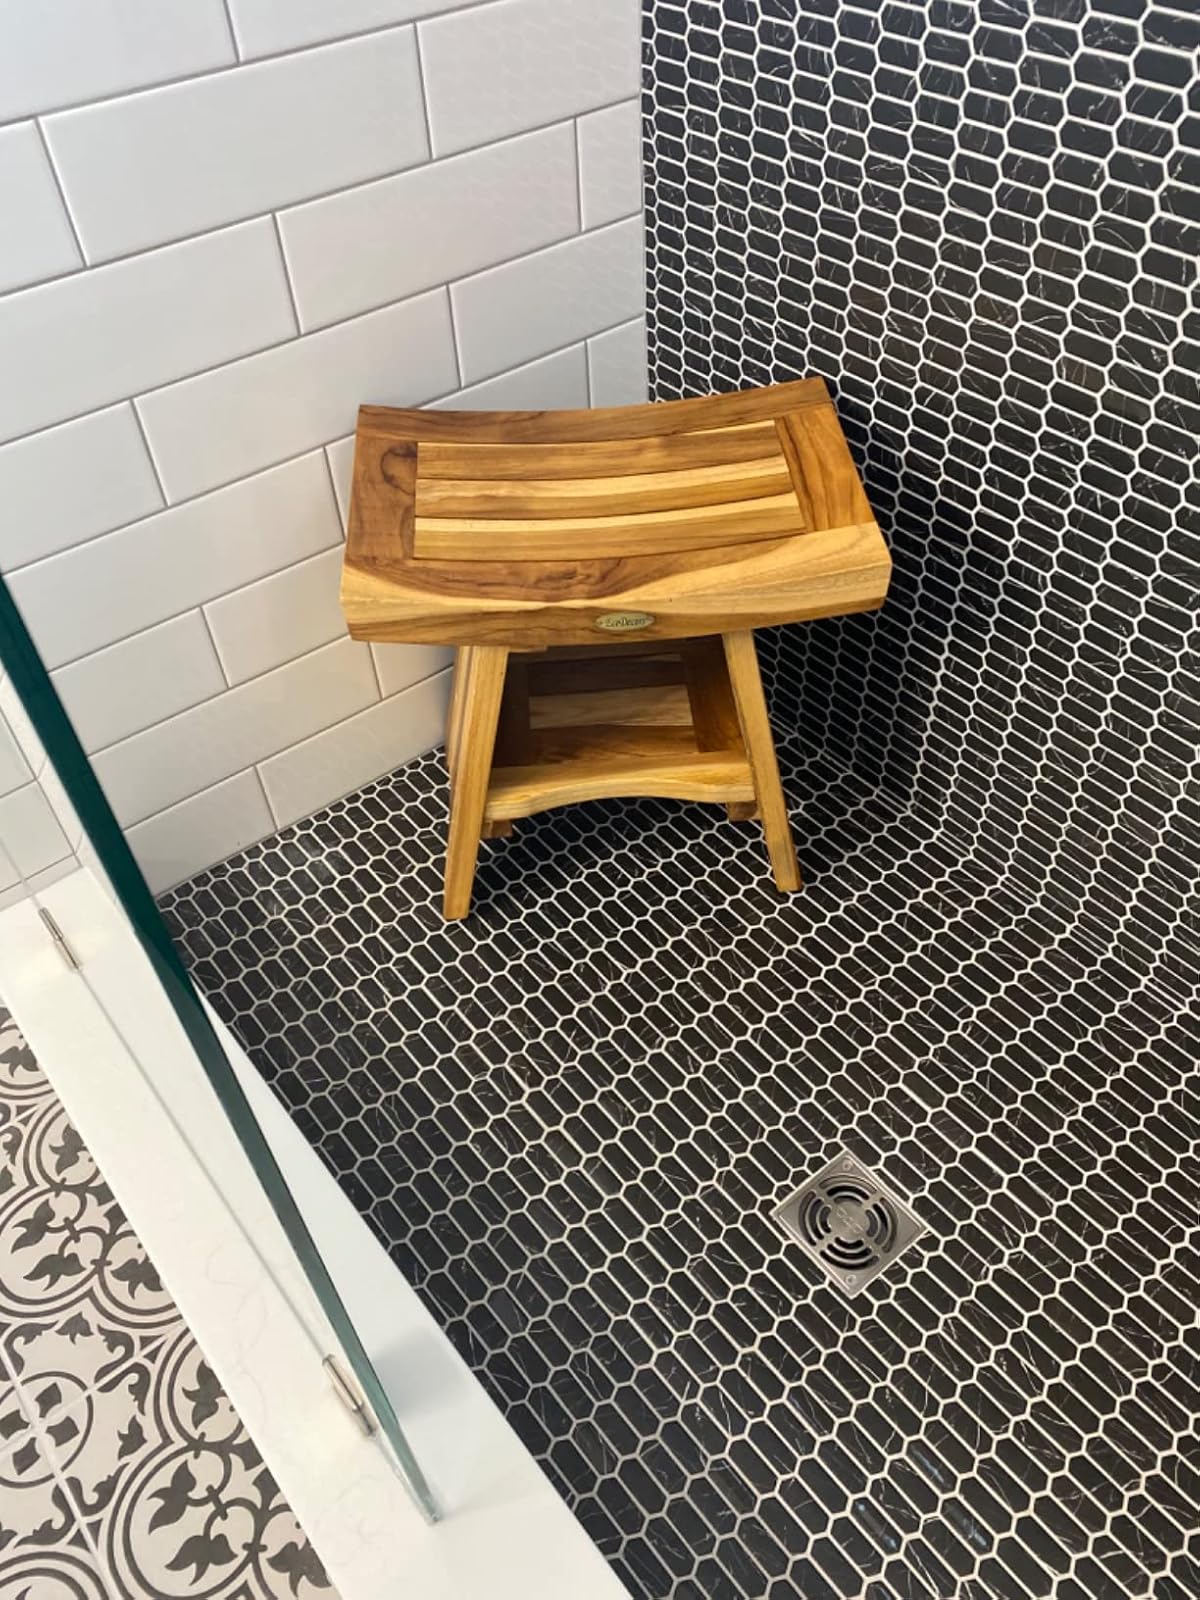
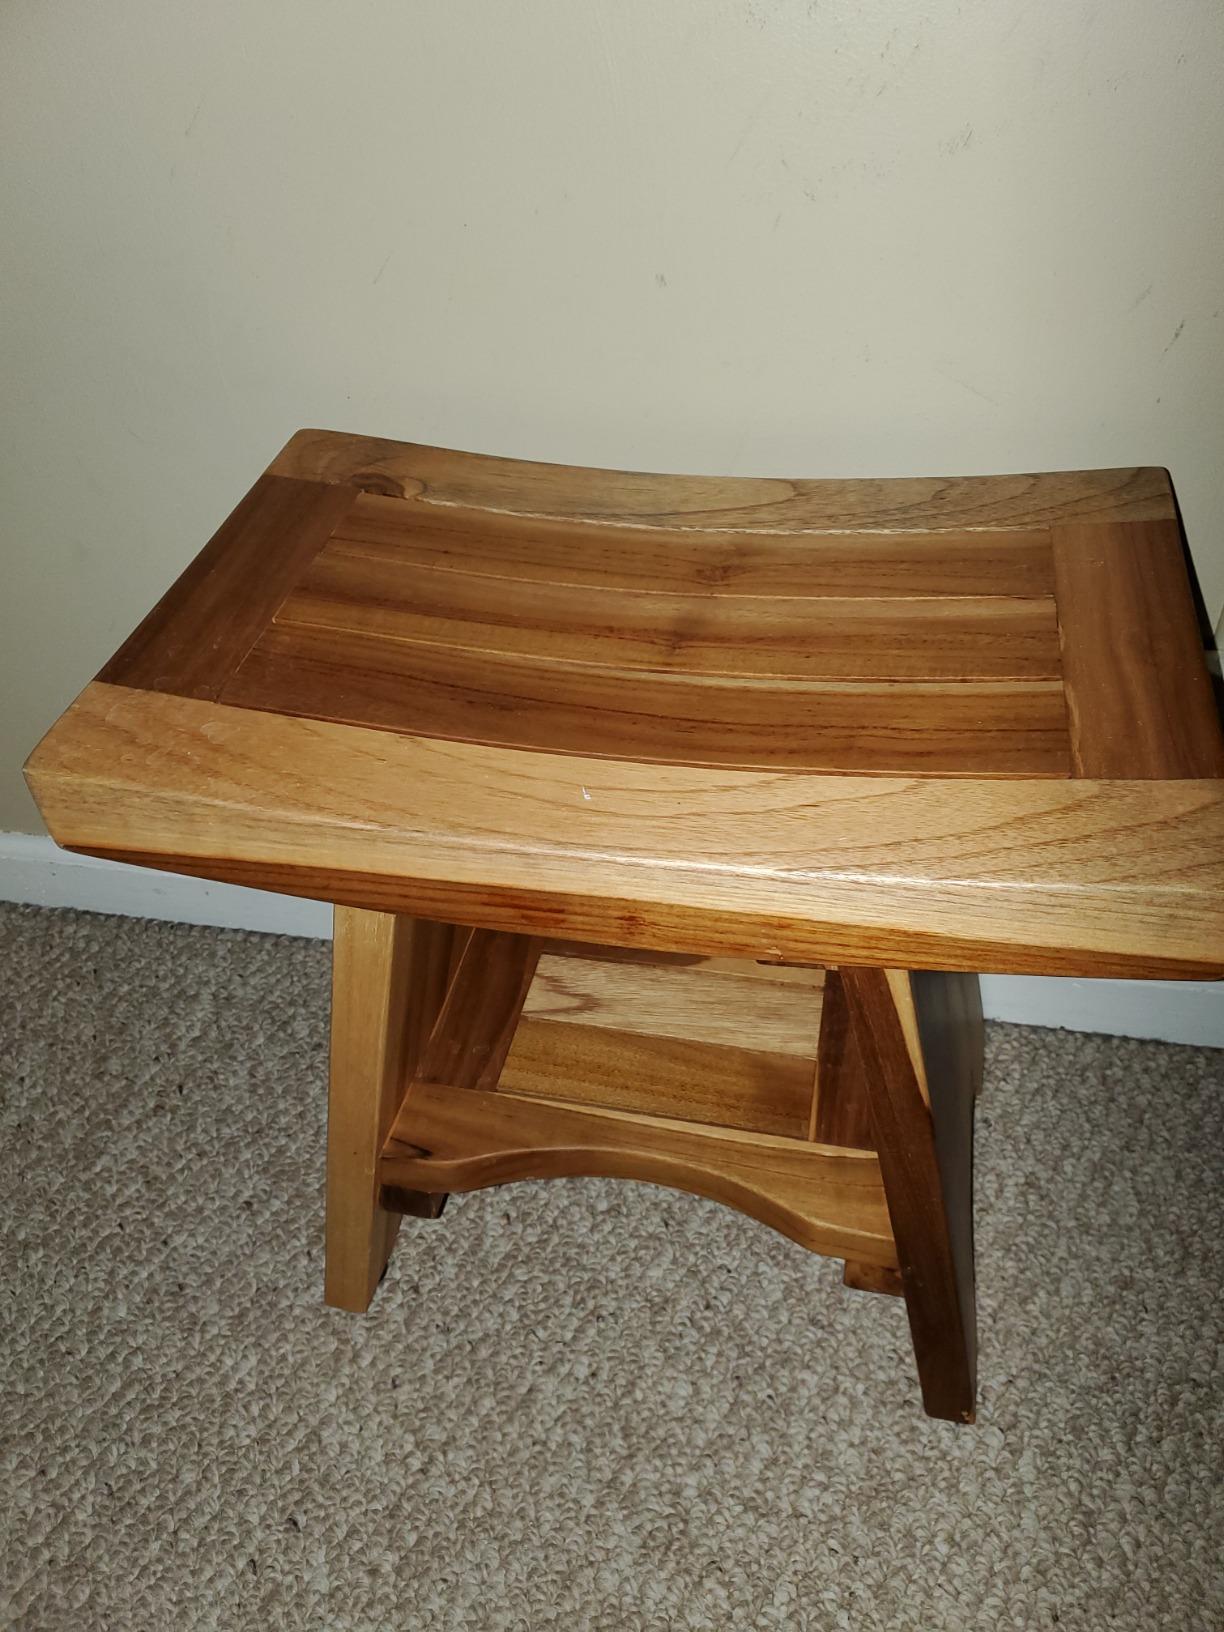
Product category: stool
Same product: yes